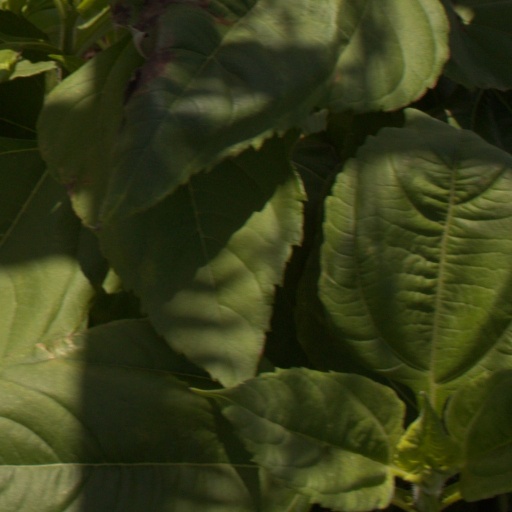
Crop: Jerusalem artichoke